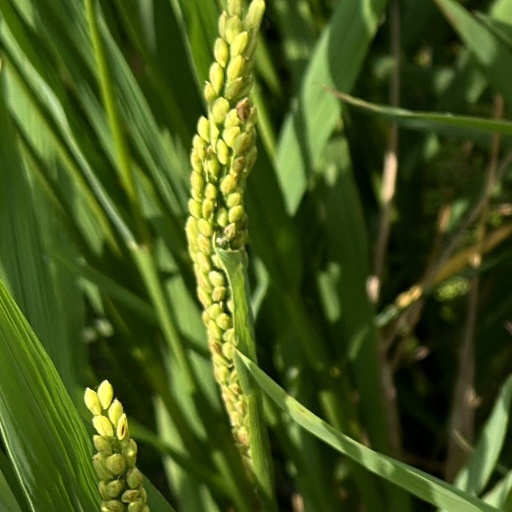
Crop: rice